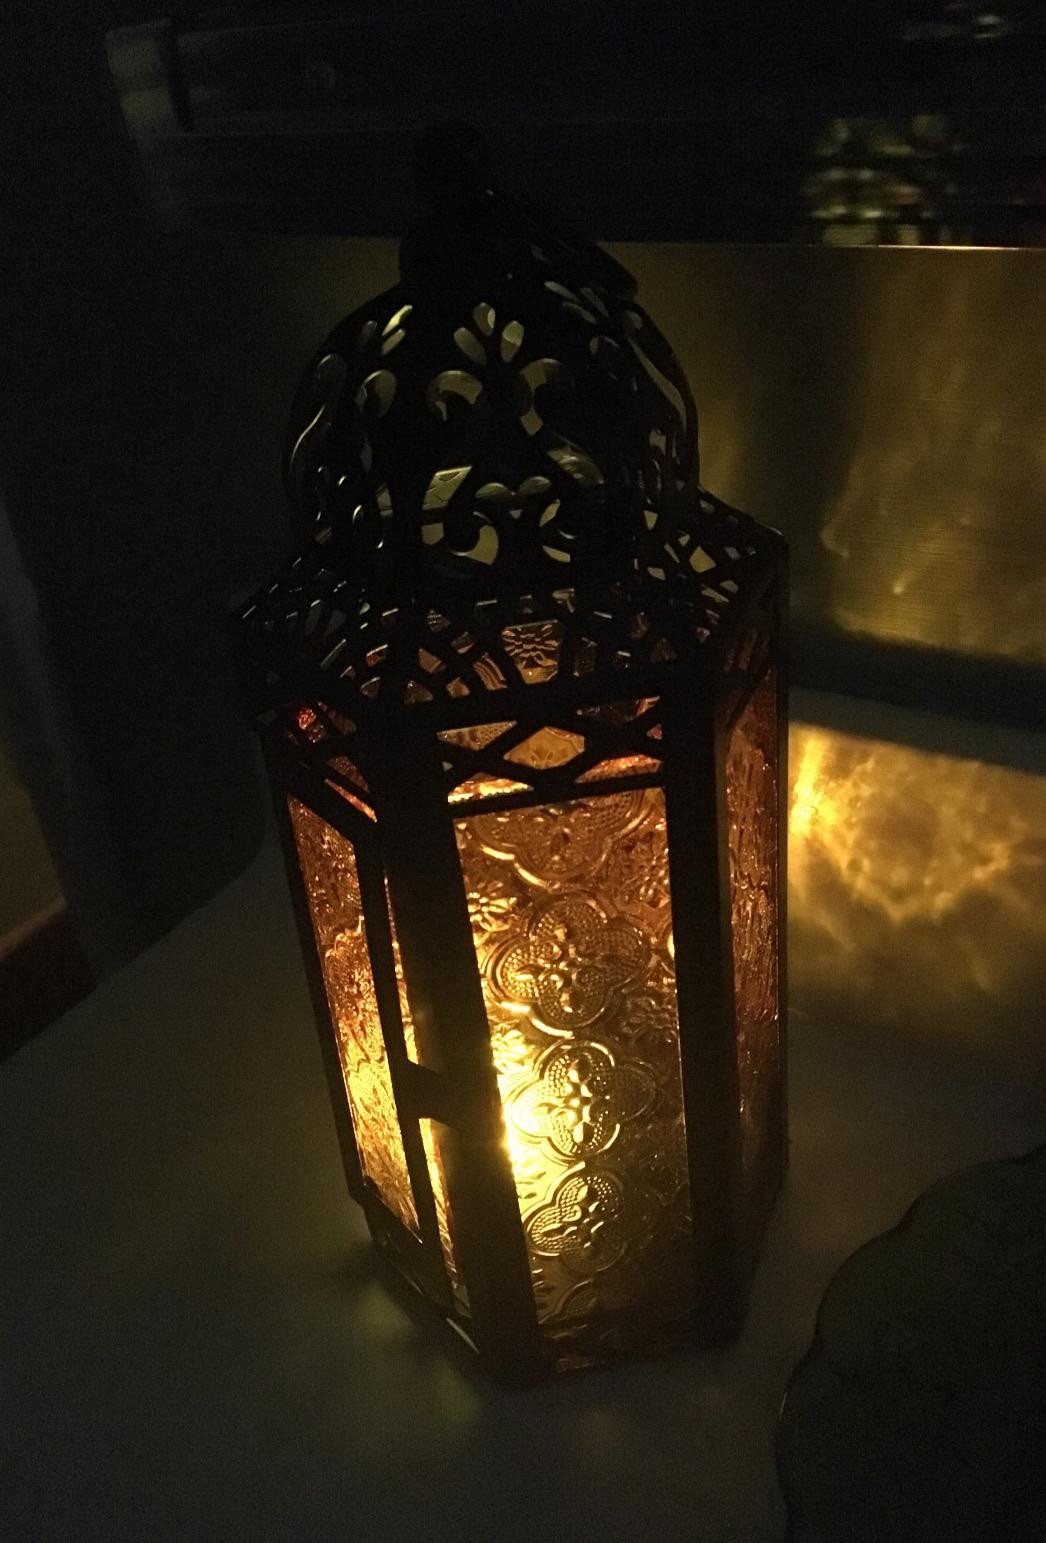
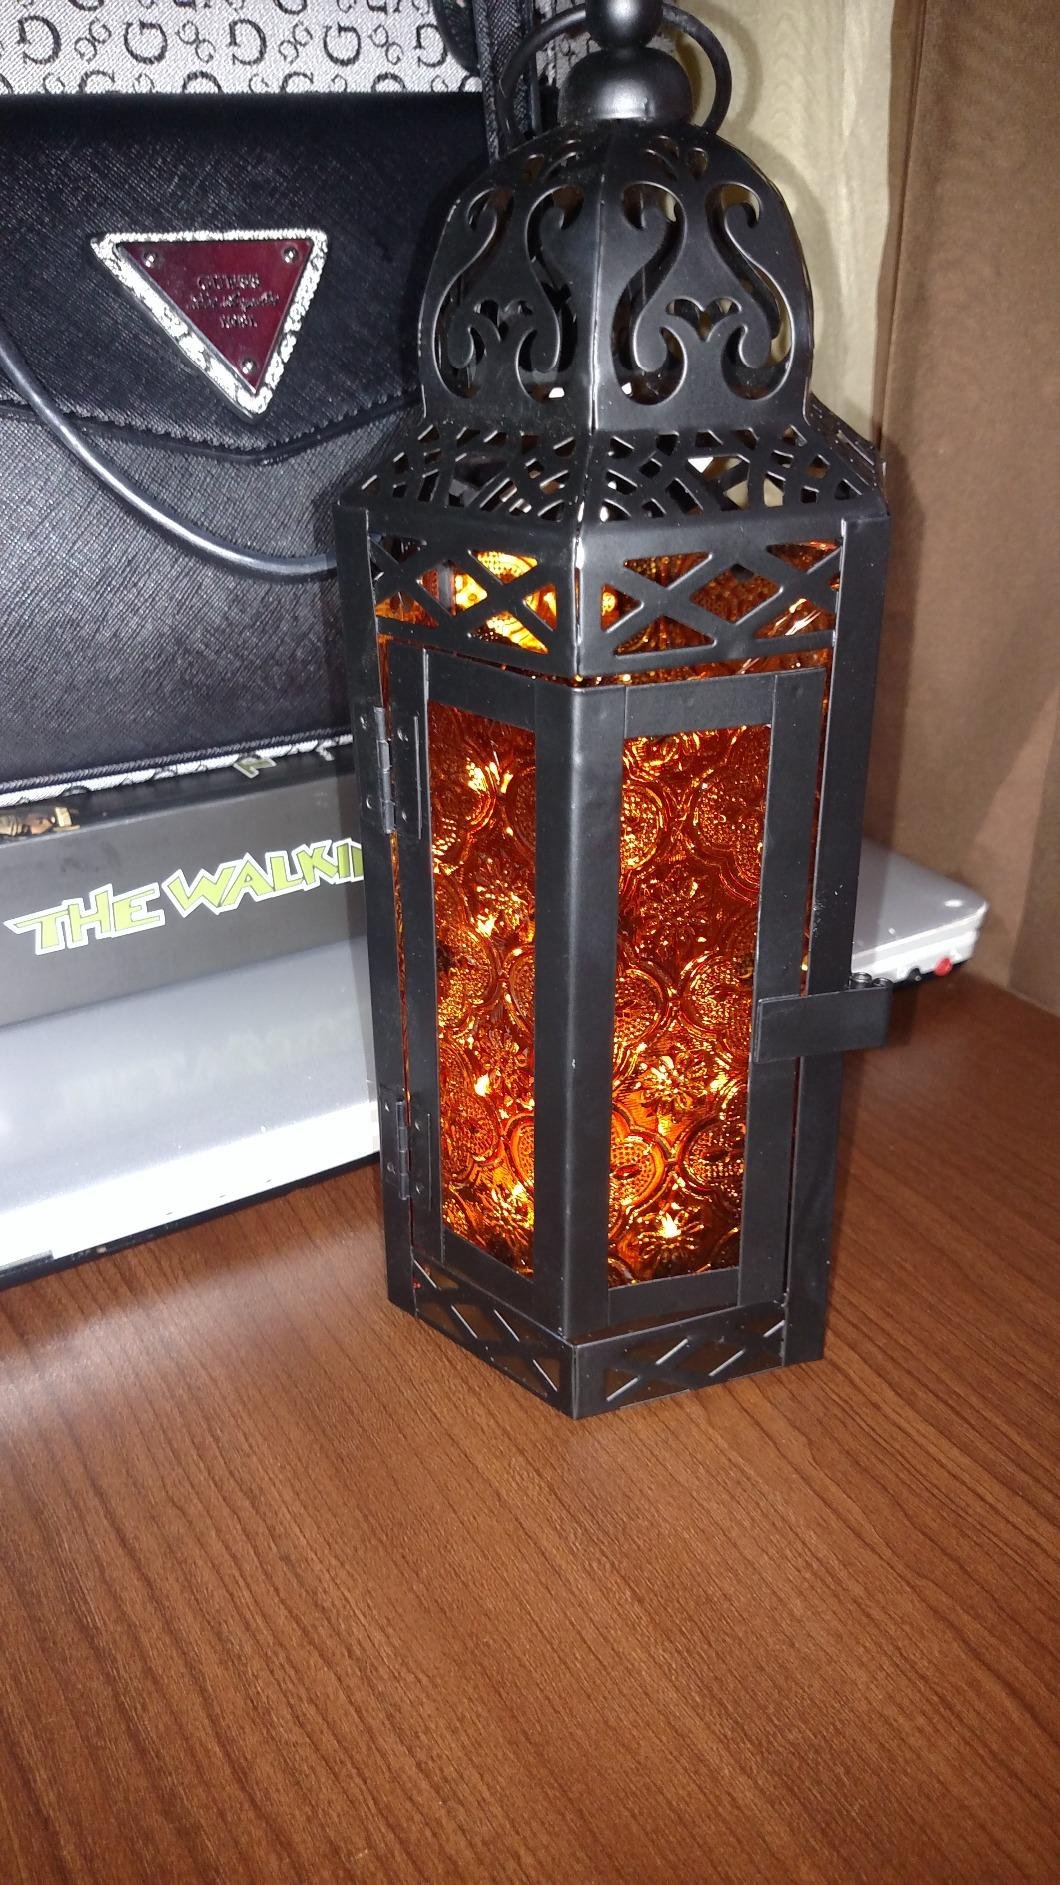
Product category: lantern
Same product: yes